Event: Nepal Earthquake
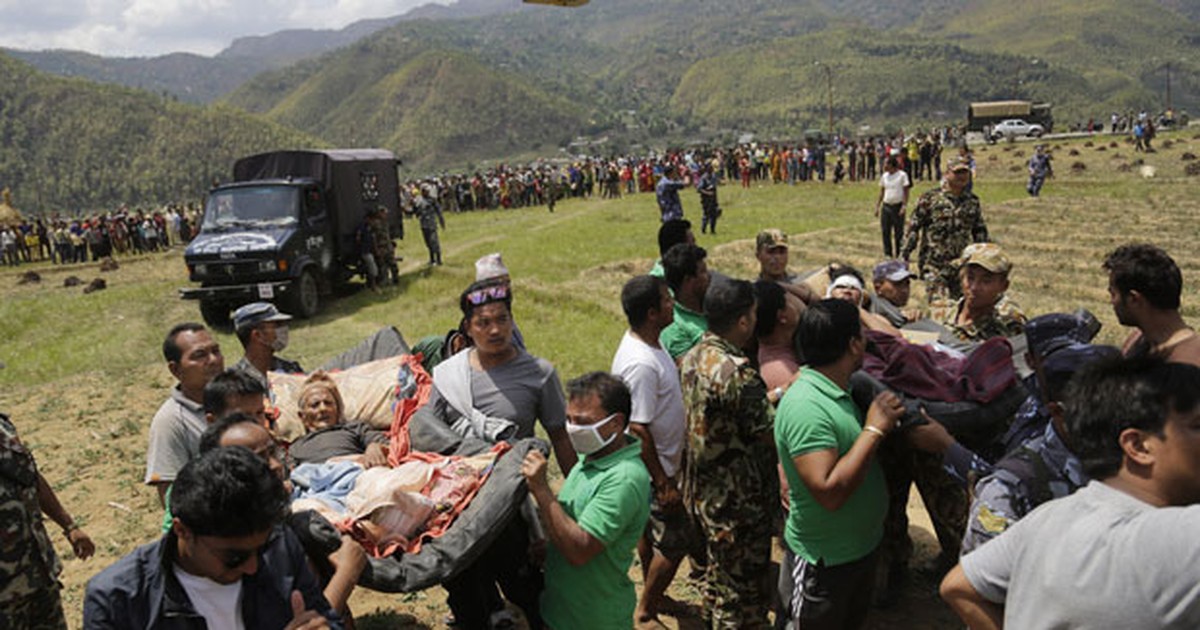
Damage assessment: damage